Why Do Fools Fall in Love (film)

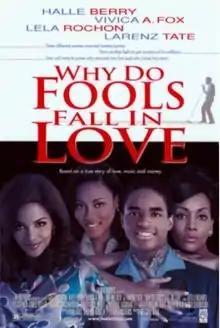
Theatrical release poster

Why Do Fools Fall in Love is a 1998 American biographical drama film directed by Gregory Nava. Released by Warner Bros., it is based on the true story of Frankie Lymon, the lead singer of the pioneering rock and roll group The Teenagers for one year. Moreover, the film highlights the three women in his life, each of whom claim to have married Lymon and lay claim to his estate.